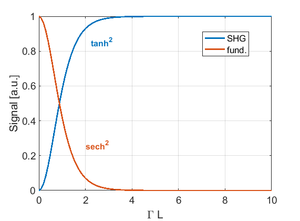
Abscisse: argument des fonctions, avec Gamma et L définis dans les équations de https://en.wikipedia.org/wiki/Second-harmonic_generation#With_depletion
La génération de seconde harmonique est un phénomène d'optique non linéaire dans lequel des photons interagissant avec un matériau non linéaire sont combinés pour former de nouveaux photons avec le double de l'énergie, donc avec le double de la fréquence ou la moitié de la longueur d'onde des photons initiaux.